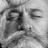
Emotion: sad